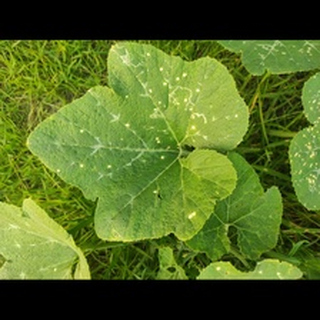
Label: pumpkin_bacterial_leaf_spot